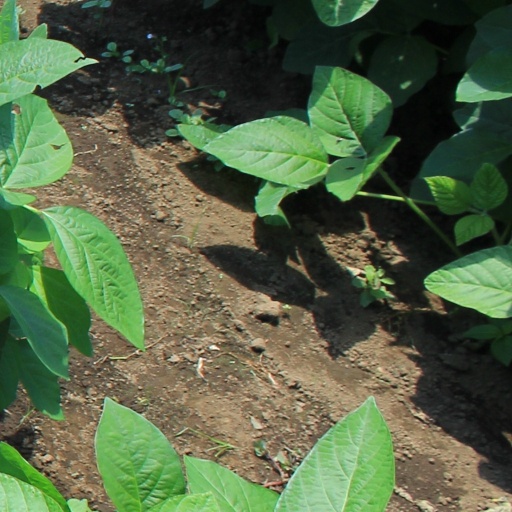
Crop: soybean